Arturo Herrera

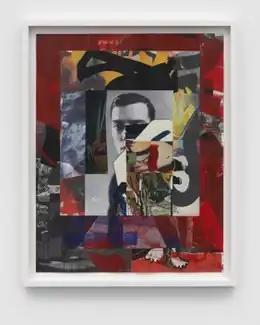
Arturo Herrera, "Untitled", mixed media and collage on paper, 50,4 x 39,6 cm, 2020.

Arturo Herrera is a Venezuelan-born (1959), Berlin-based visual artist known for wide-ranging work that is rooted in the practice of collage. His colorful, often rhythmic art intertwines bits of pop iconography, gestural marks, and nonrepresentational shapes using pictorial strategies of fragmentation, repetition, effacement, and dislocation. The resulting imagery often balances between abstraction and figuration (often barely legible), detached from inherent narratives yet vaguely familiar. Critics suggest that this ambiguity engages memory, fantasy and a viewer's unconscious private interpretive schemes, evoking a multiplicity of references and readings. In 2020, "Art in America" writer Ara H. Merjian described Herrera's practice—which includes works on paper, paintings, reliefs, sculpture, public art and books—as "chameleonic as [it] is consistent," one that "breathes life into modernist collage, exploring the tensions between exactitude and spontaneity, placement and displacement."